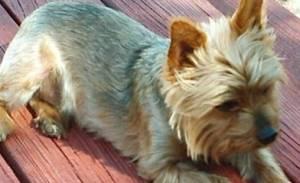
Breed: yorkshire terrier